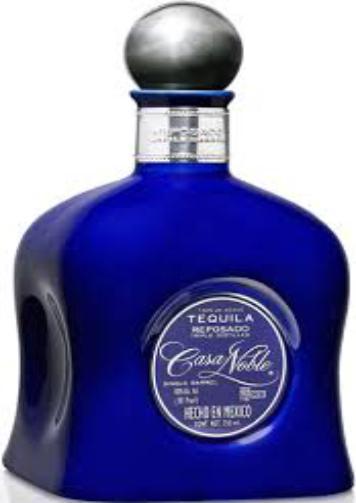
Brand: Casa Noble
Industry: Food